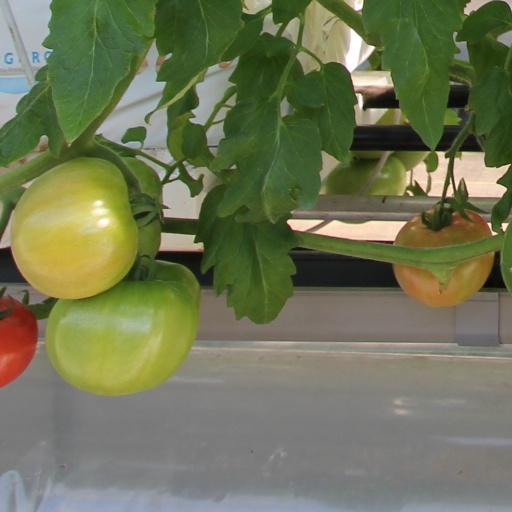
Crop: tomato